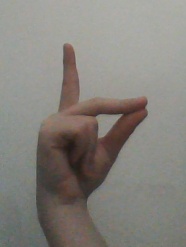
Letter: ta